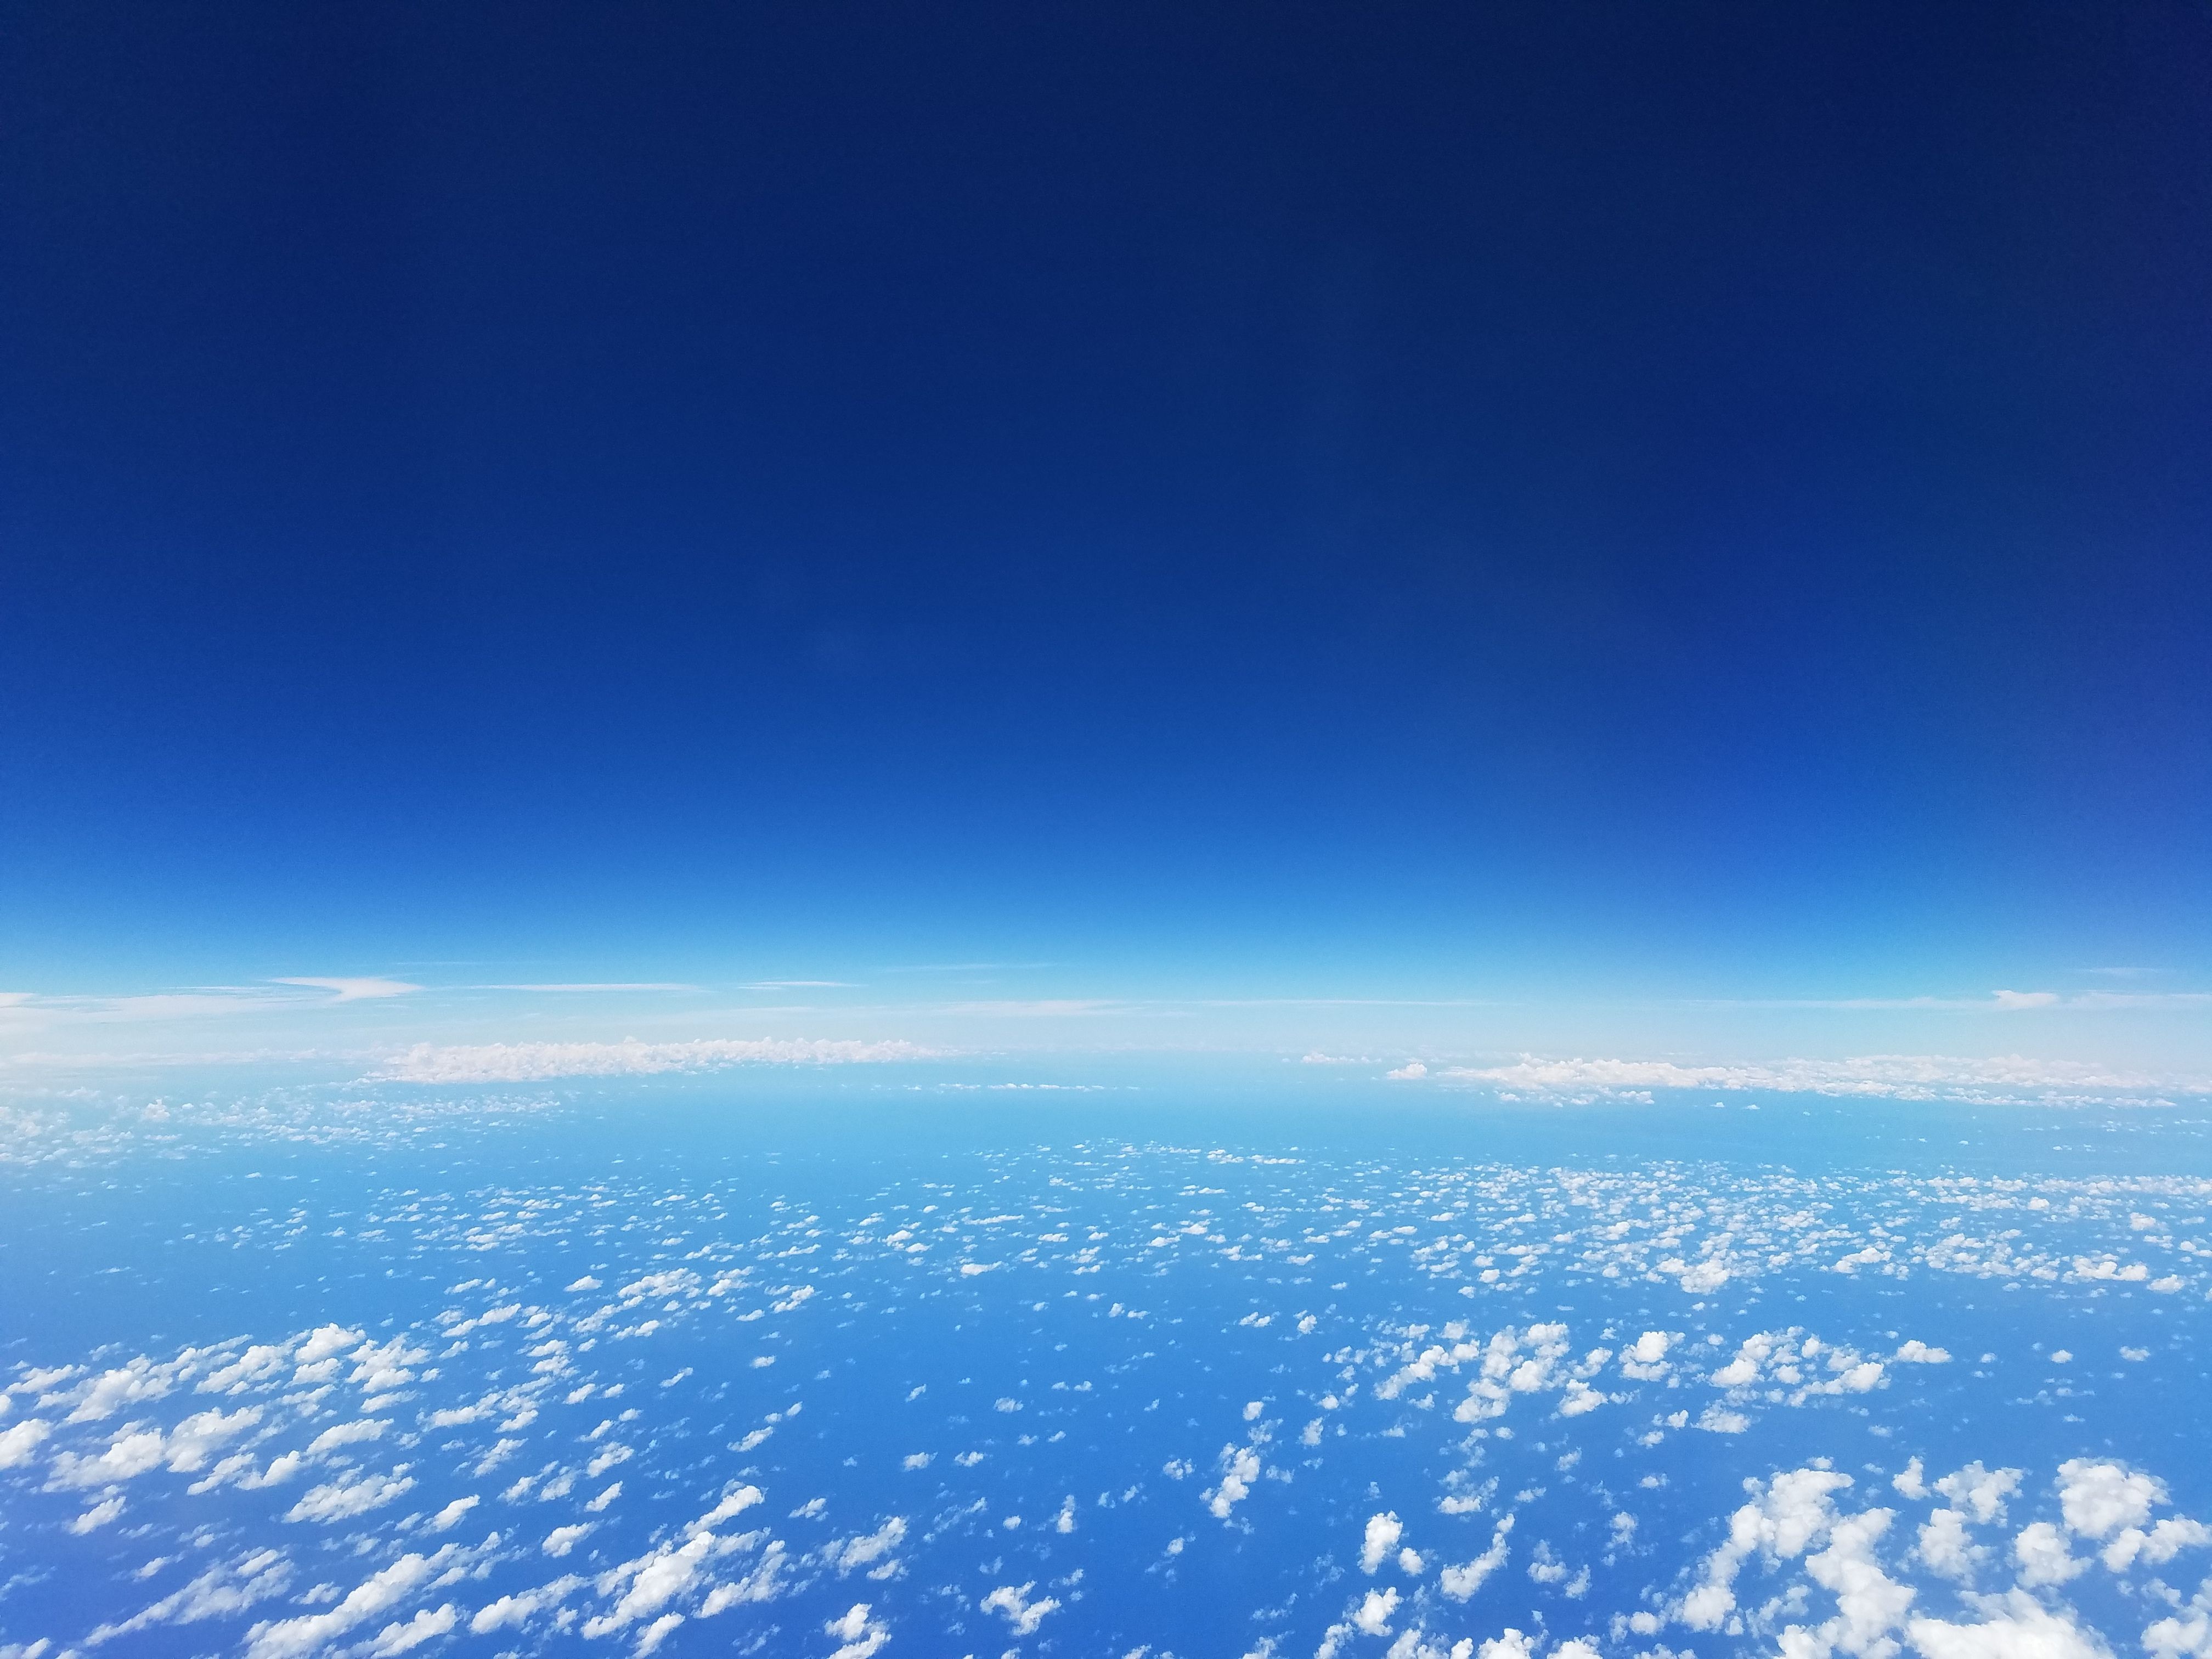
horizon, cloud, sky, sunlight, dawn, atmosphere, dusk, blue, arctic, plain, outer space, earth, arctic ocean, atmosphere of earth, computer wallpaper